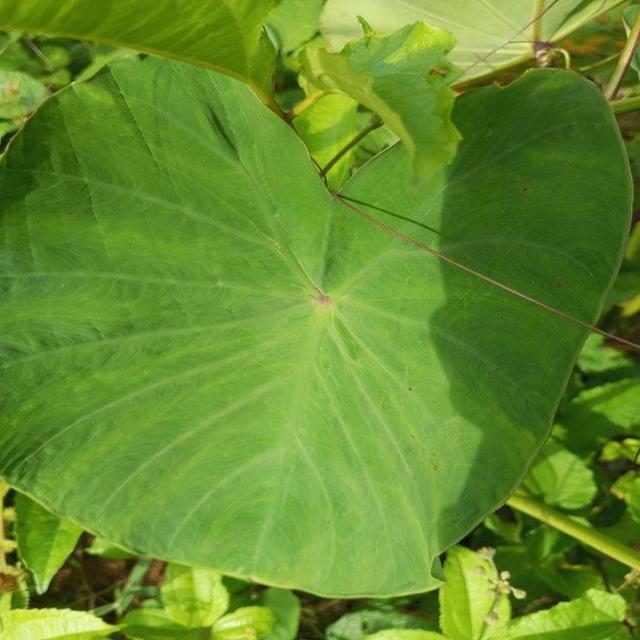
Label: Healthy